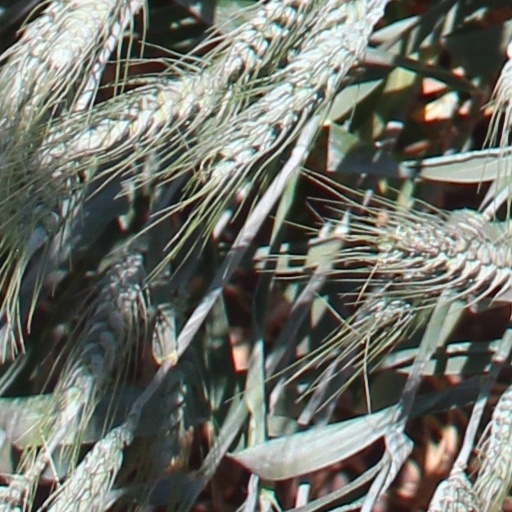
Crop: wheat